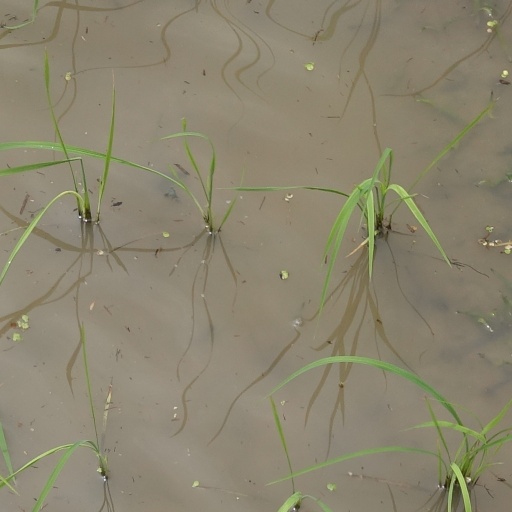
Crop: rice